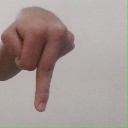
अक्षर: प